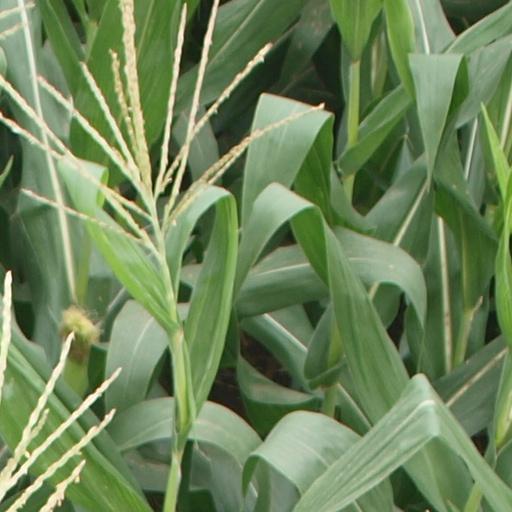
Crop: maize; corn